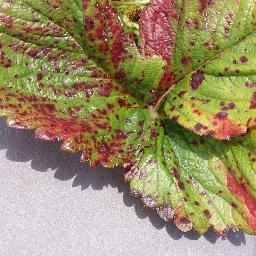
Label: Strawberry___Leaf_scorch